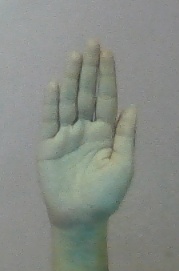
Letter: seen